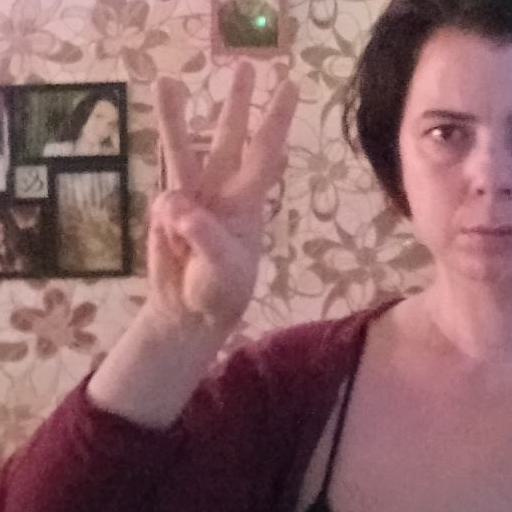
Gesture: three